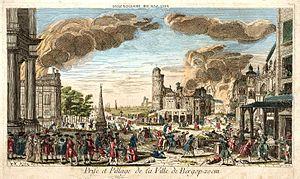
Prise et pillage de la forteresse de Bergen-op-Zoom en 1747 à la fin de la Guerre de Succession d'Autriche.
La guerre de Succession d'Autriche est un conflit européen né de la contestation par des États qui y avaient souscrit de la Pragmatique Sanction, par laquelle l'empereur Charles VI du Saint-Empire léguait à sa fille Marie-Thérèse d'Autriche les États héréditaires de la maison de Habsbourg.
La Légion de Conflans, également connu sous le nom de Chasseurs de Fischer, est une unité militaire au service de l'Ancien Régime français créée en 1743.
Ulrich Frédéric Woldemar comte de Lowendal est un général qui servit dans les armées de nombreux pays européens avant de passer au service de la France où il fut nommé maréchal.